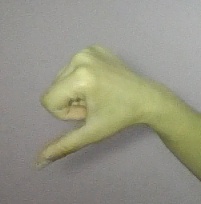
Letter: waw